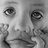
Emotion: sad